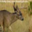
Label: deer